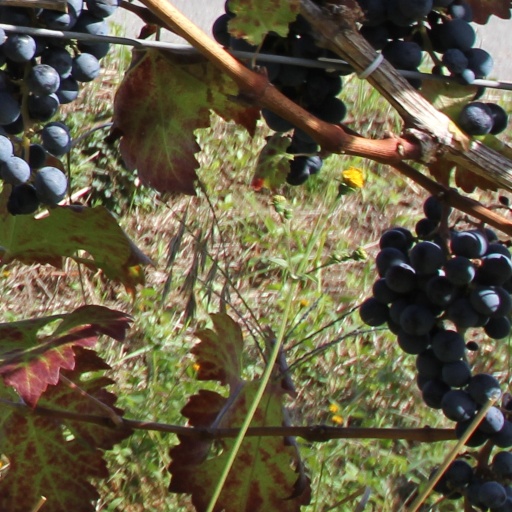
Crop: grape